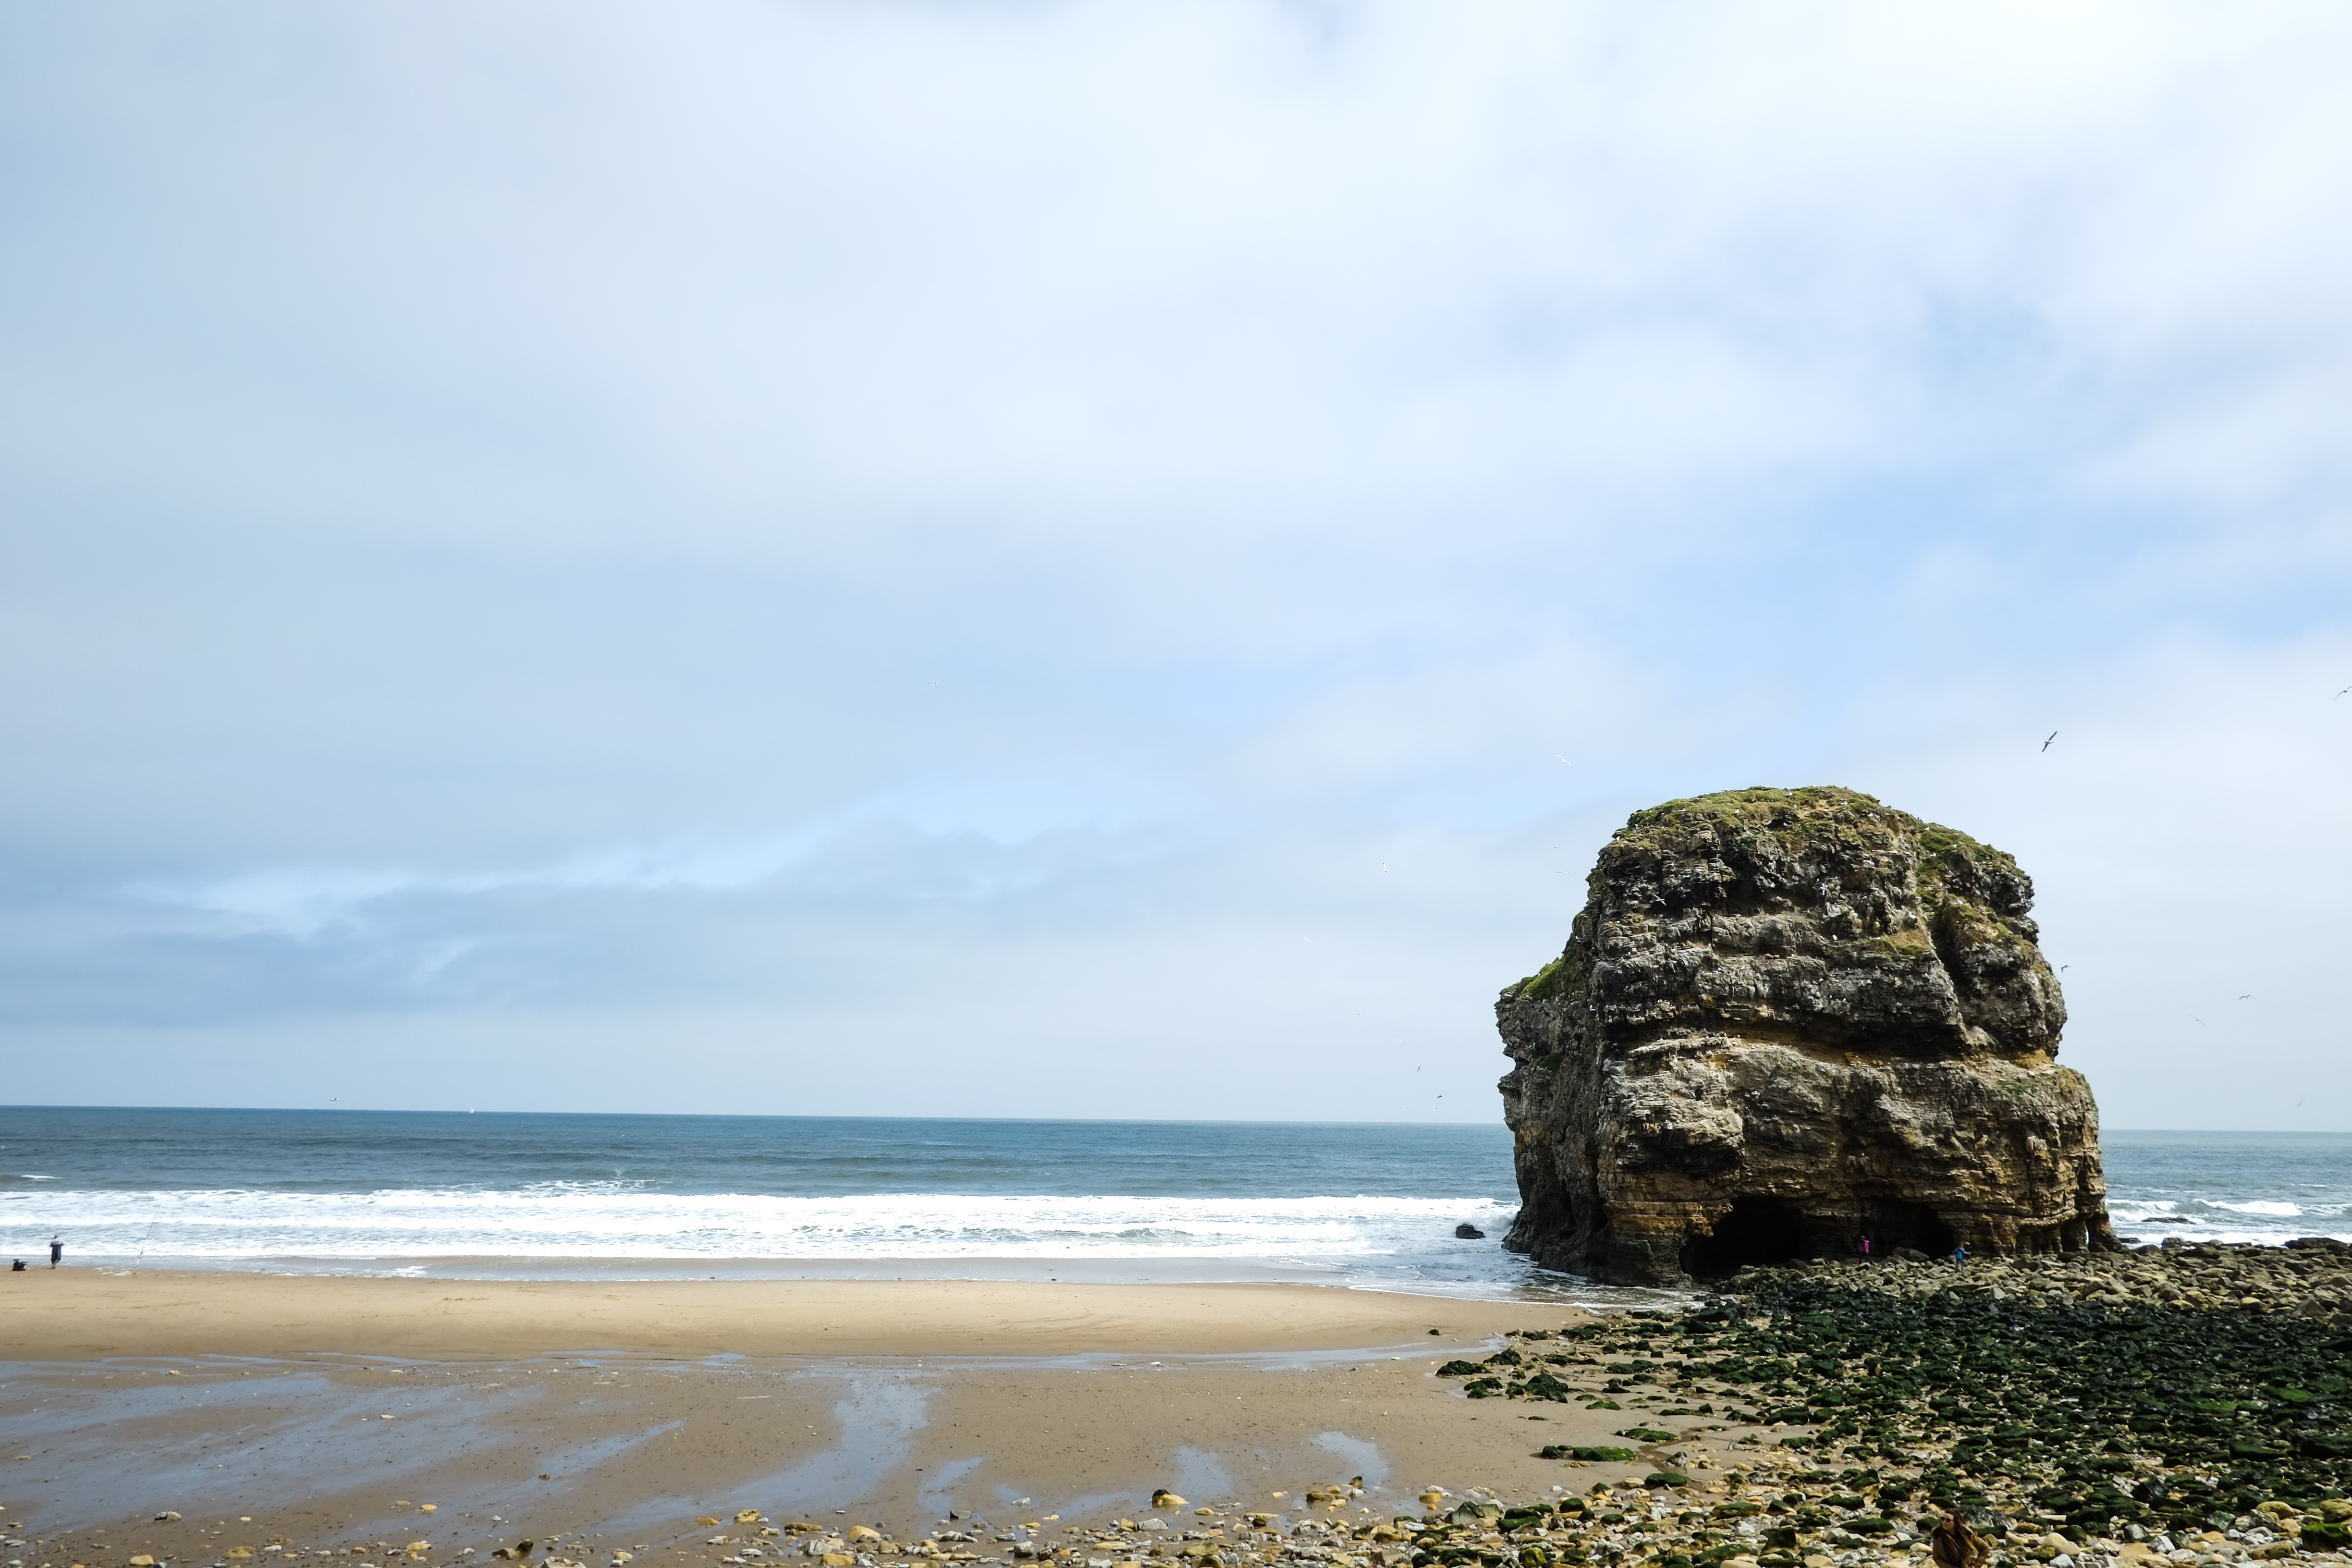
beach, sea, coast, sand, rock, ocean, horizon, shore, wave, vacation, cliff, bay, terrain, material, body of water, cape, wind wave